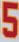
Number: 5